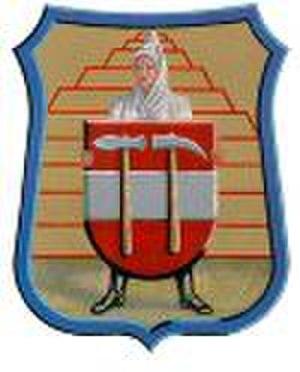
Eisenerz est une commune autrichienne du district de Leoben en Styrie.